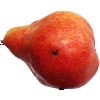
Label: red_pear